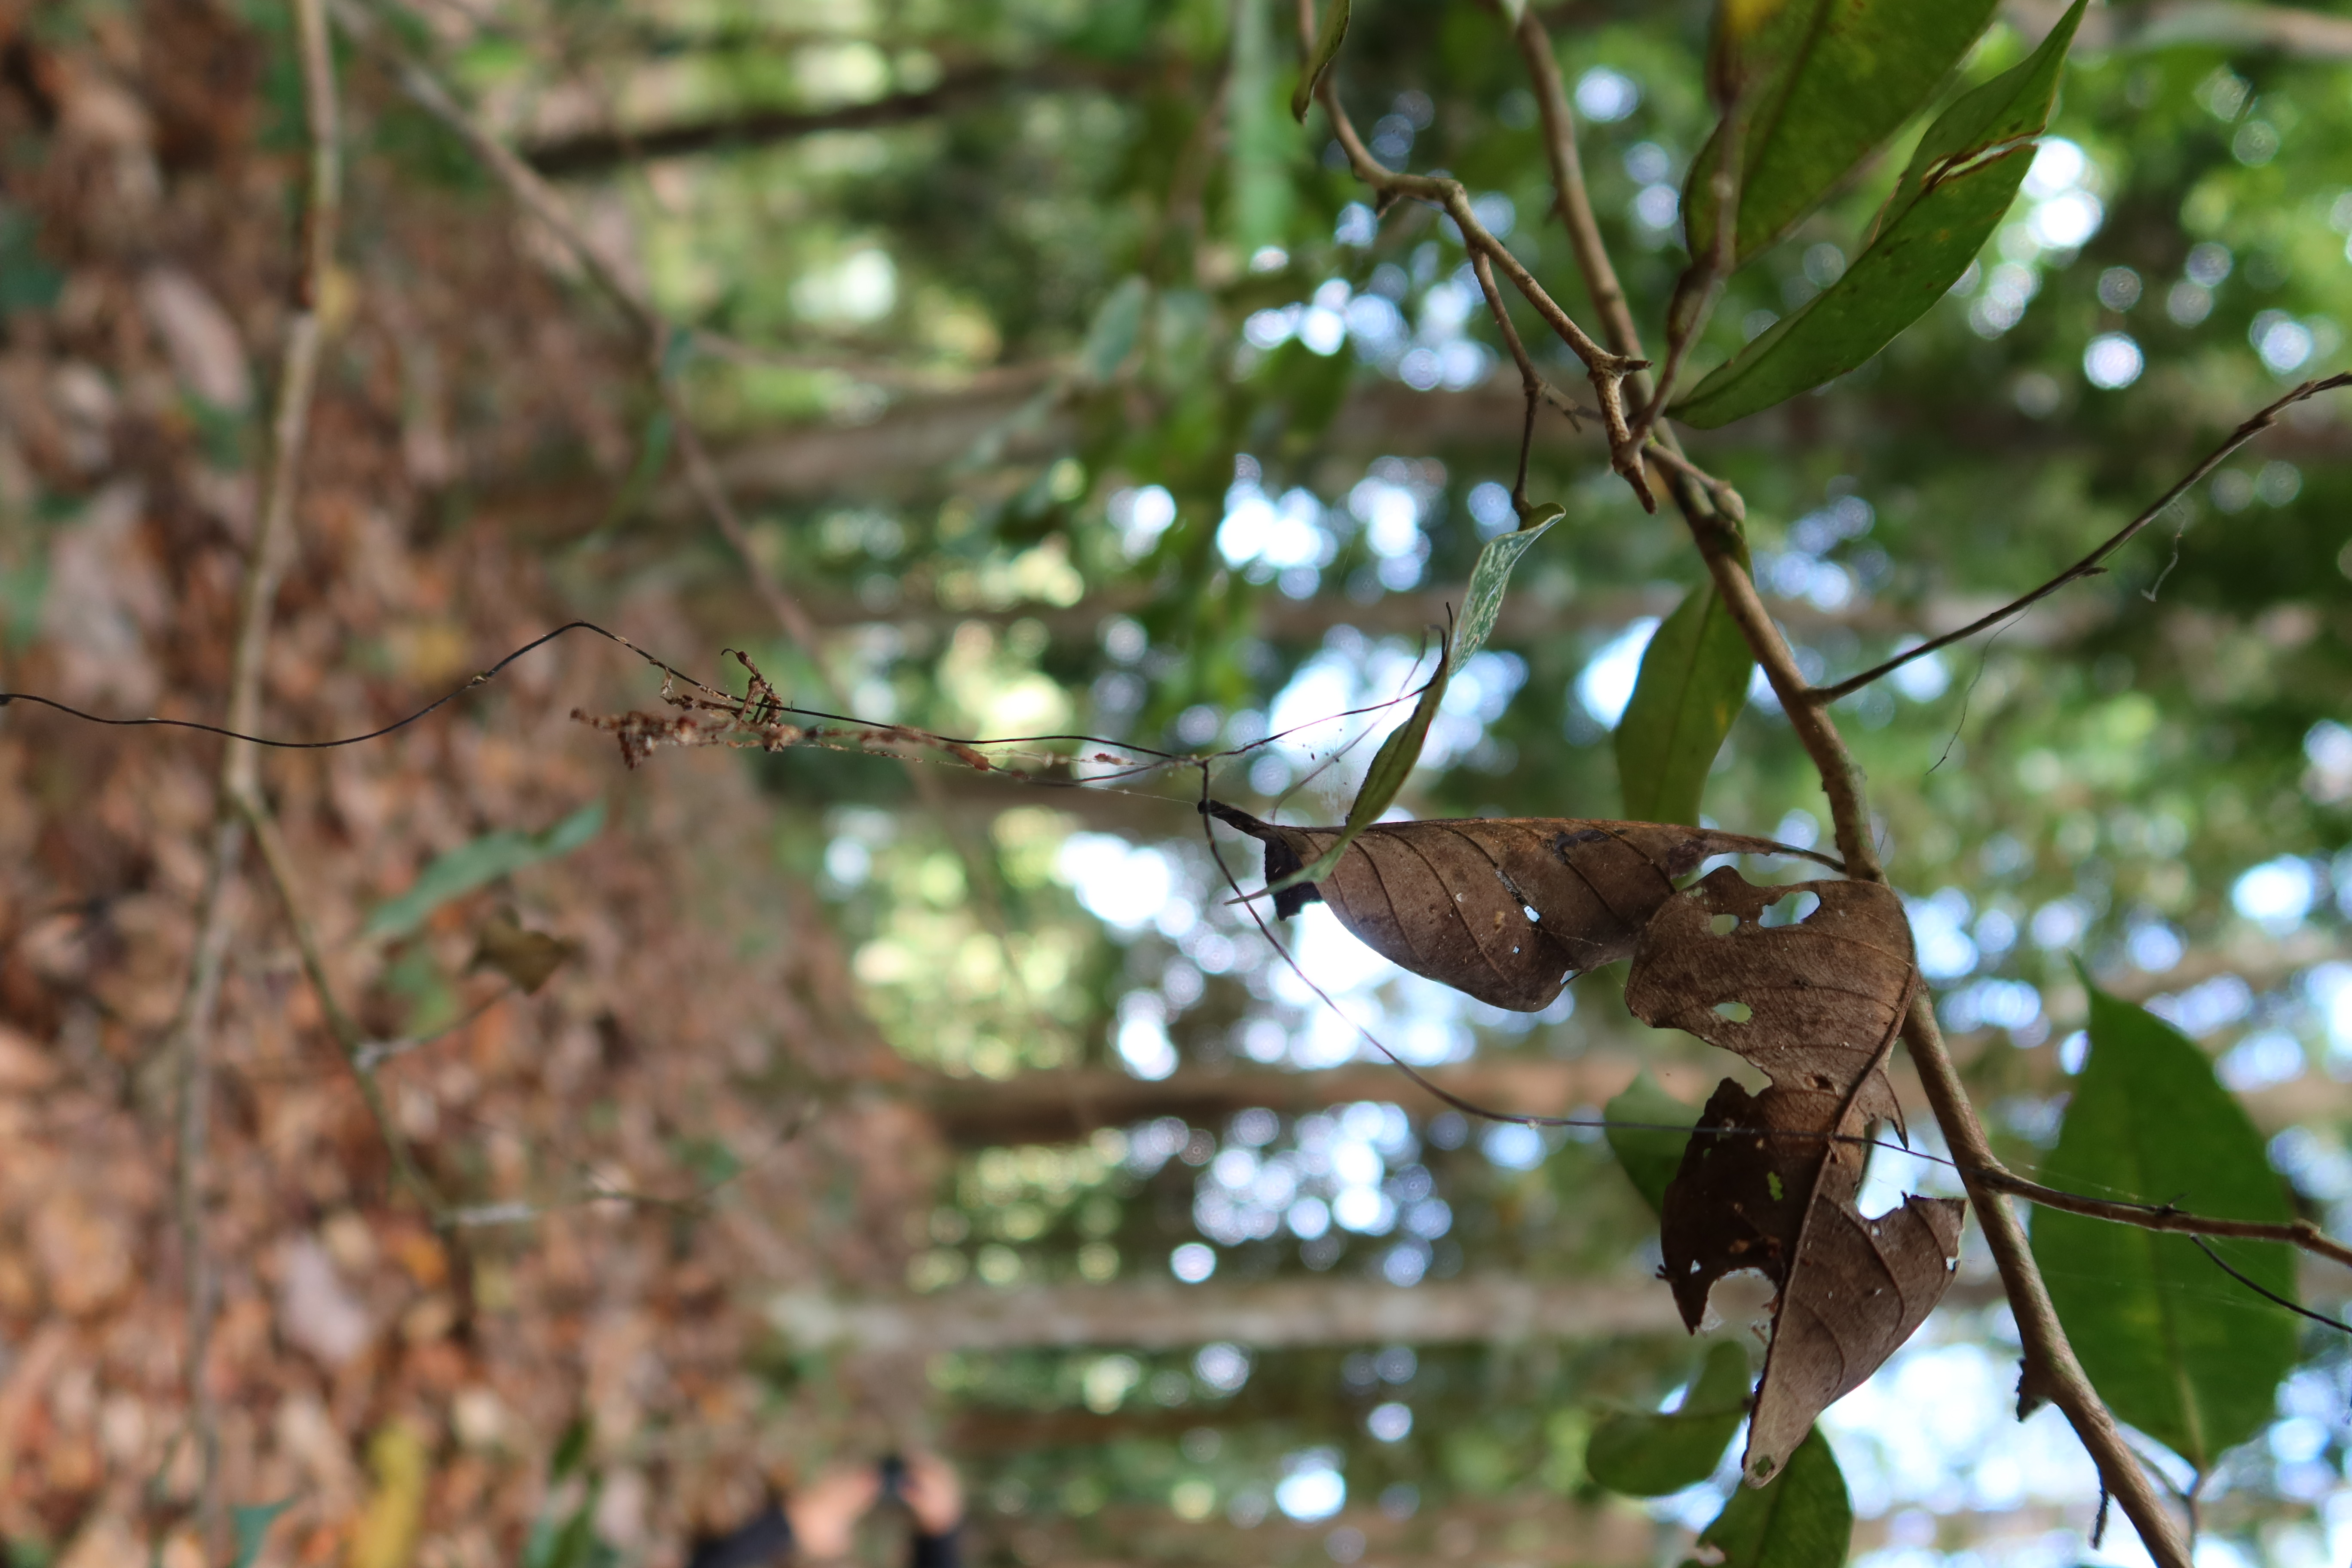
Label: Spiders